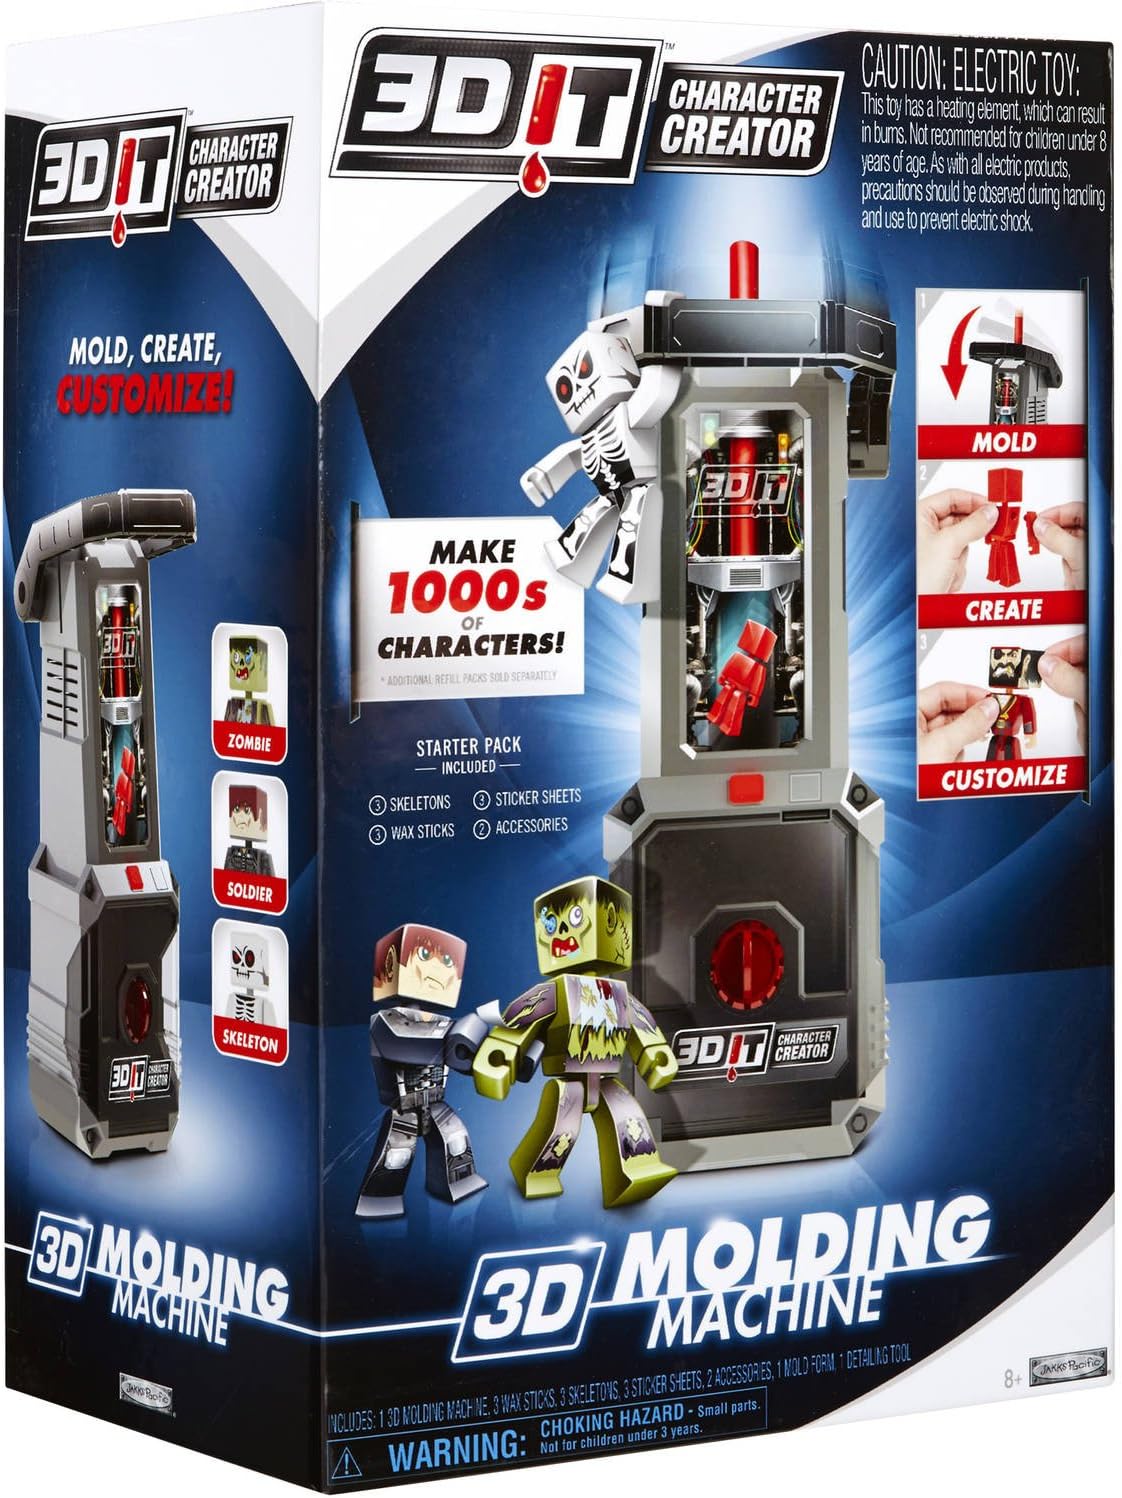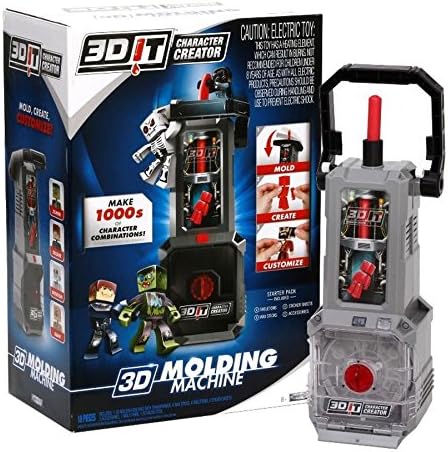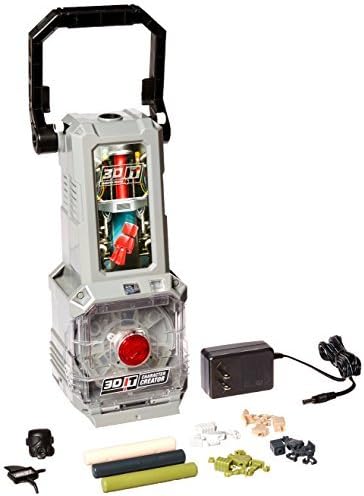
3DIT Character Creator Molding Machine
Category: Toys & Games
Make your own custom characters! The 3DIT Character Creator let's you create and customize your very own unique characters. Comes with enough materials to make 4 characters.
Features: The 3DIT Character Creator let's you create and customize your very own unique characters | Comes with enough materials to make 4 characters | Includes 4 decal sheets & 2 Accessories | Comes with a smoothing & cleaning tool. If you can dream it you can make it